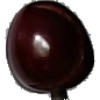
Label: Cherry 1